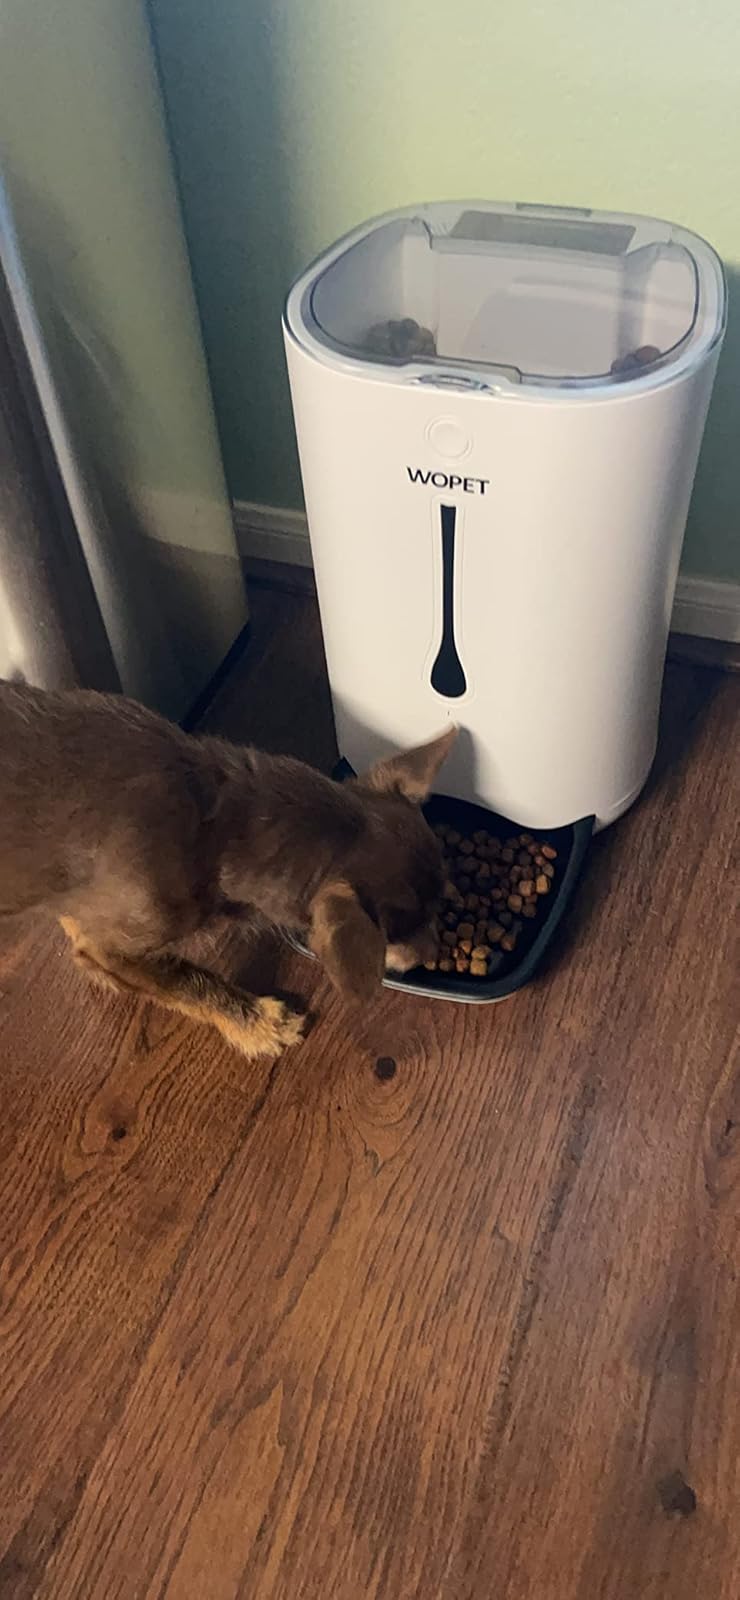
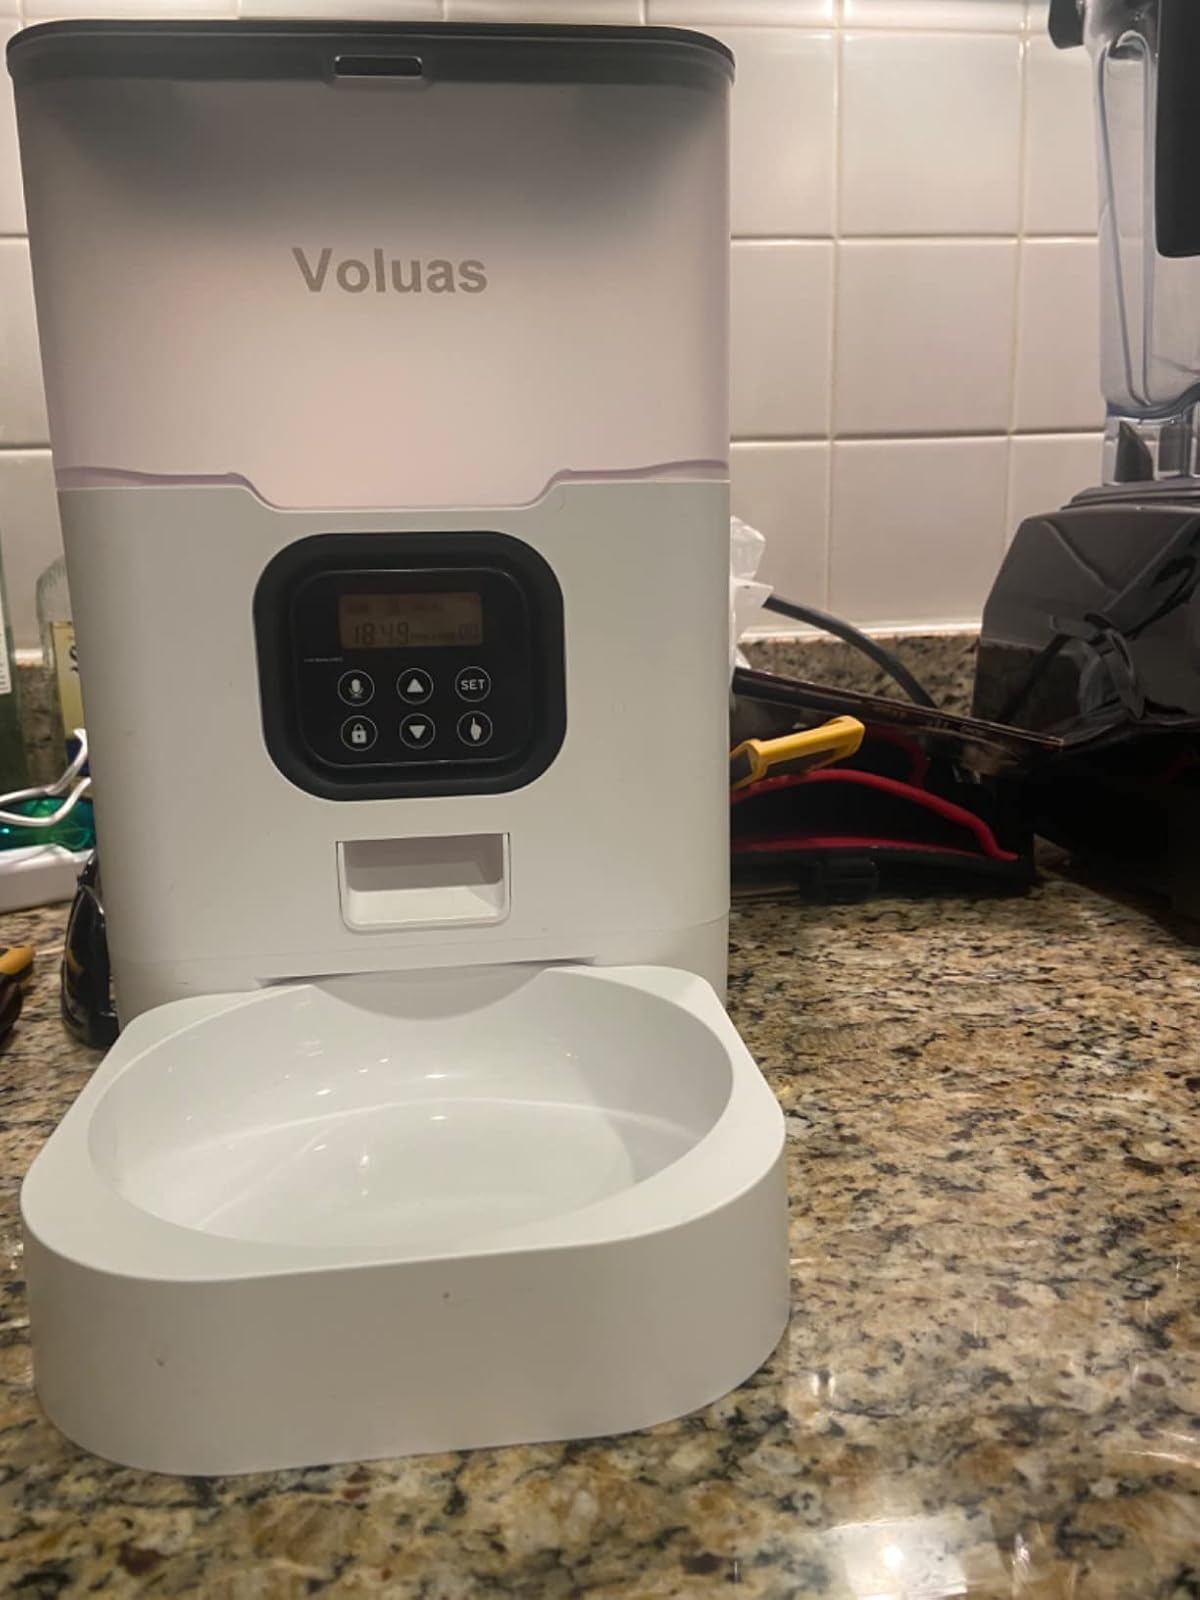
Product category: items_feeder
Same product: no